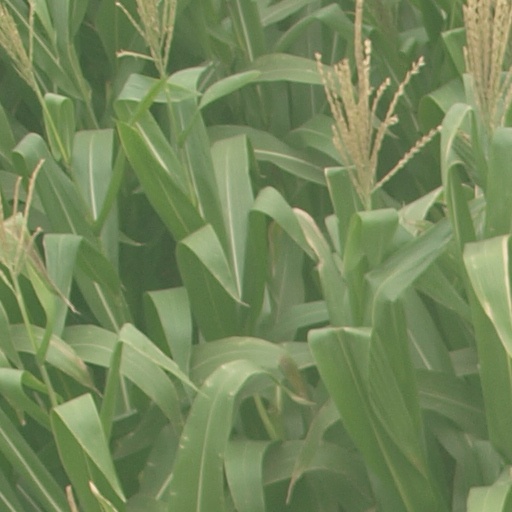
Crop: maize; corn